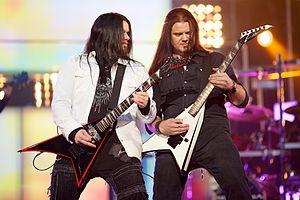
Susperia est un groupe de black et thrash metal norvégien, originaire de Haslum. Susperia n'est pas un groupe satanique, bien que les paroles remettent en question le point de vue respectable de la chrétienté.